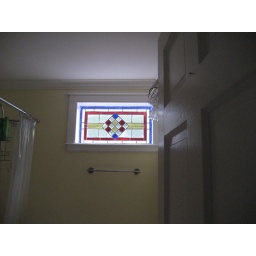
Stained glass in the bathroom